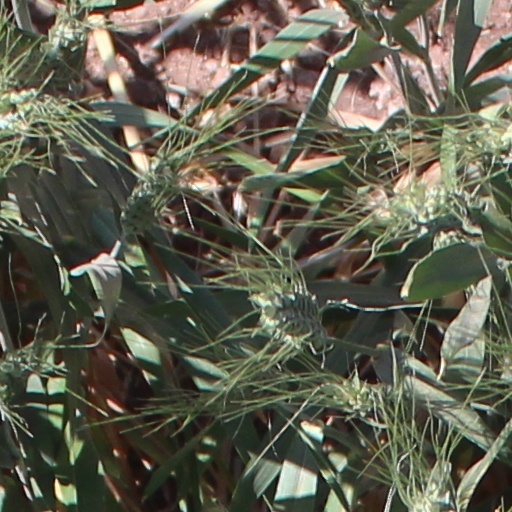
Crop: wheat